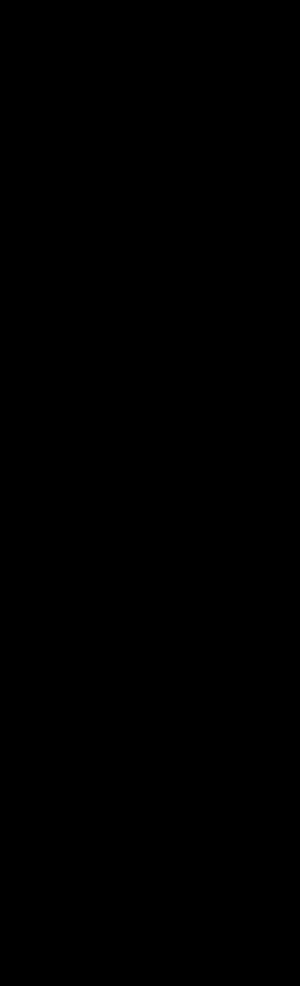
Norm (matematik) / Eksempler / n-normer på Rk
Enhedscirkler i R² mht. forskellige normer.
Begrebet norm er i matematikken en generalisering af det almindelige begreb længde. En norm er generelt et mål for størrelsen/længden af en vektor i et komplekst vektorrum. Fælles for alle normer er at de karakteriserer det matematiske objekt med en enkelt positiv skalar, der kan anvendes til sammenligning med normen af andre vektorer af samme type.